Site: brandenburg
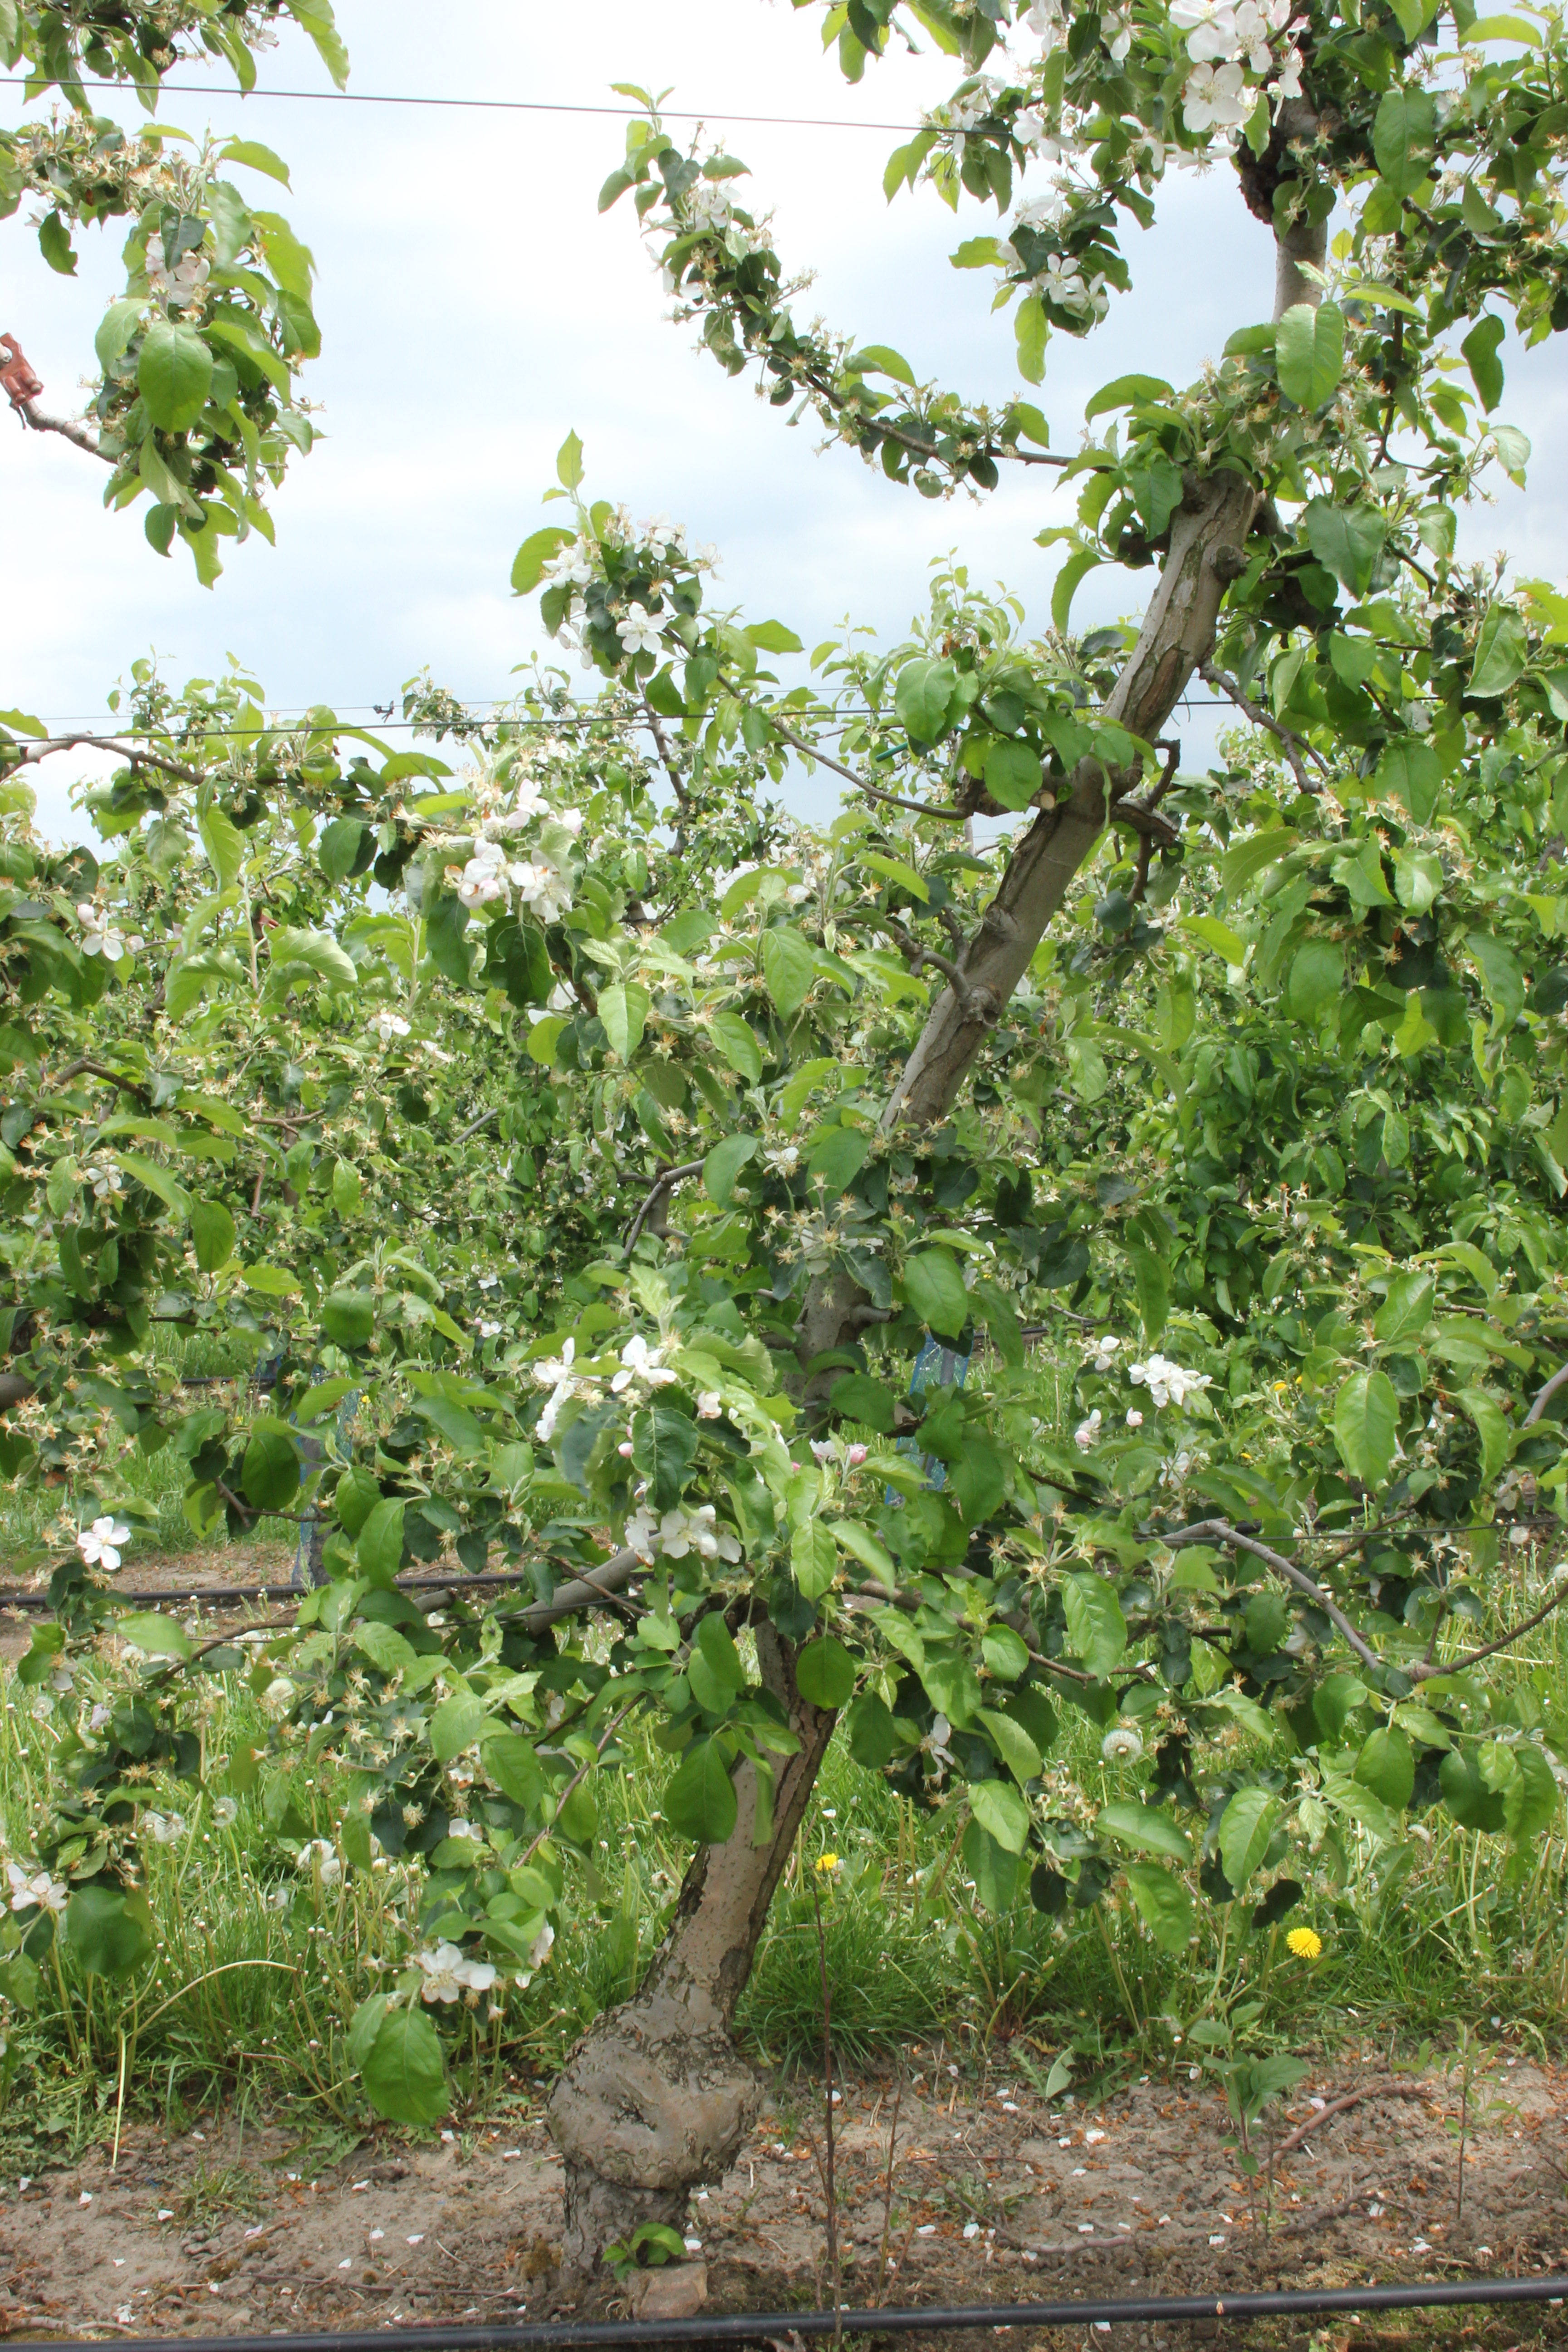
Growth stage (BBCH 67): Flowering